Ordo Monattorum

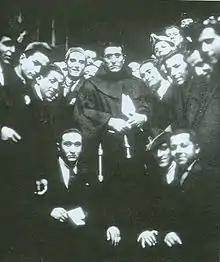
Agostino Gemelli with some "monatti"

The Ordo Monattorum is a goliardic corporation of the Università Cattolica del Sacro Cuore.